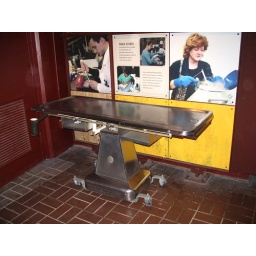
Spotted the exam table in the hallway of the panda house just waiting for Mei's hormones to drop.